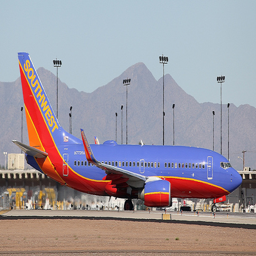
A large blue jetliner sitting on top of a tarmac.
The colorful airplane is sitting on the tarmac.
A purple, red, and orange  commercial airplane on a runway.
a blue and red plane is at an airport
A Southwest airplane is parked on the runway.